Yukpo

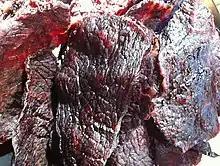
"Hanu-yukpo" (dried Korean beef)

 is a type of "po" or dried meat, made from beef. It is a traditional Korean food, commonly eaten as snack food, "banchan" (food accompanying "bap") or "anju" (food accompanying "sul"). It is also one of the foods prepared for traditional occasions such as "pyebaek" (formal greetings from the newlyweds after the wedding ceremony) and "jesa" (ancestral rite).